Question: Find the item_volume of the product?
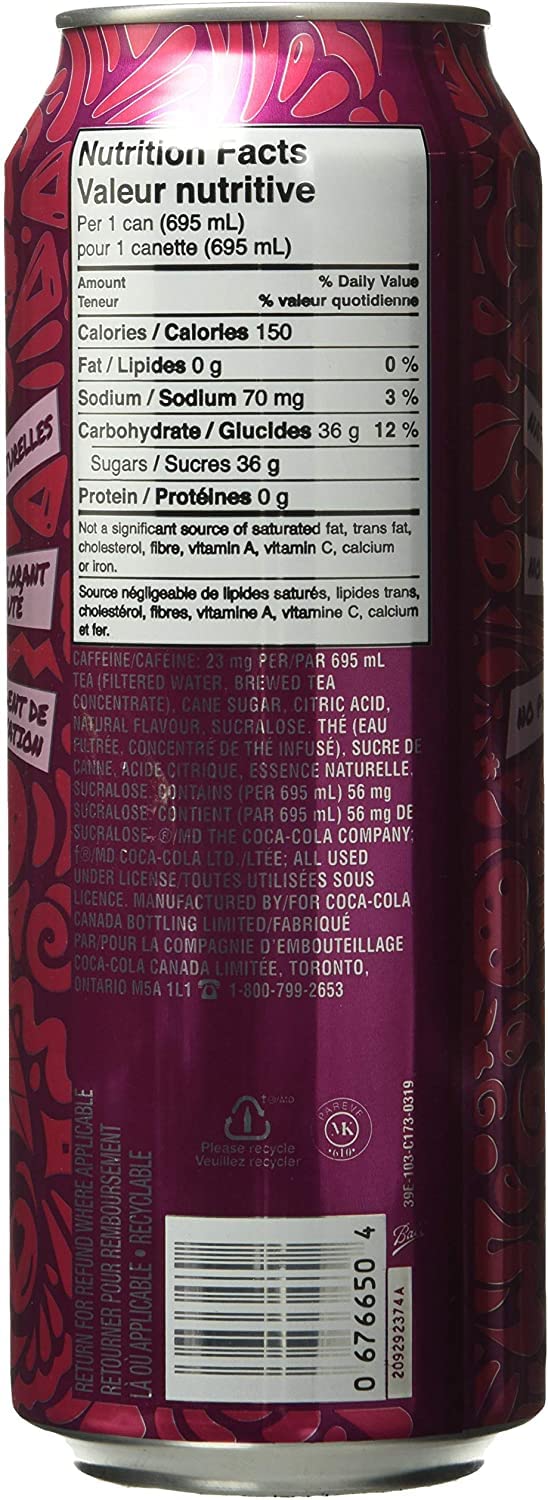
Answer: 695.0 millilitre